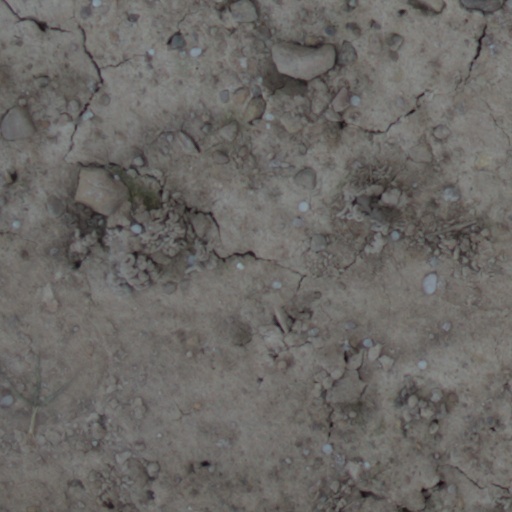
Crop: wheat